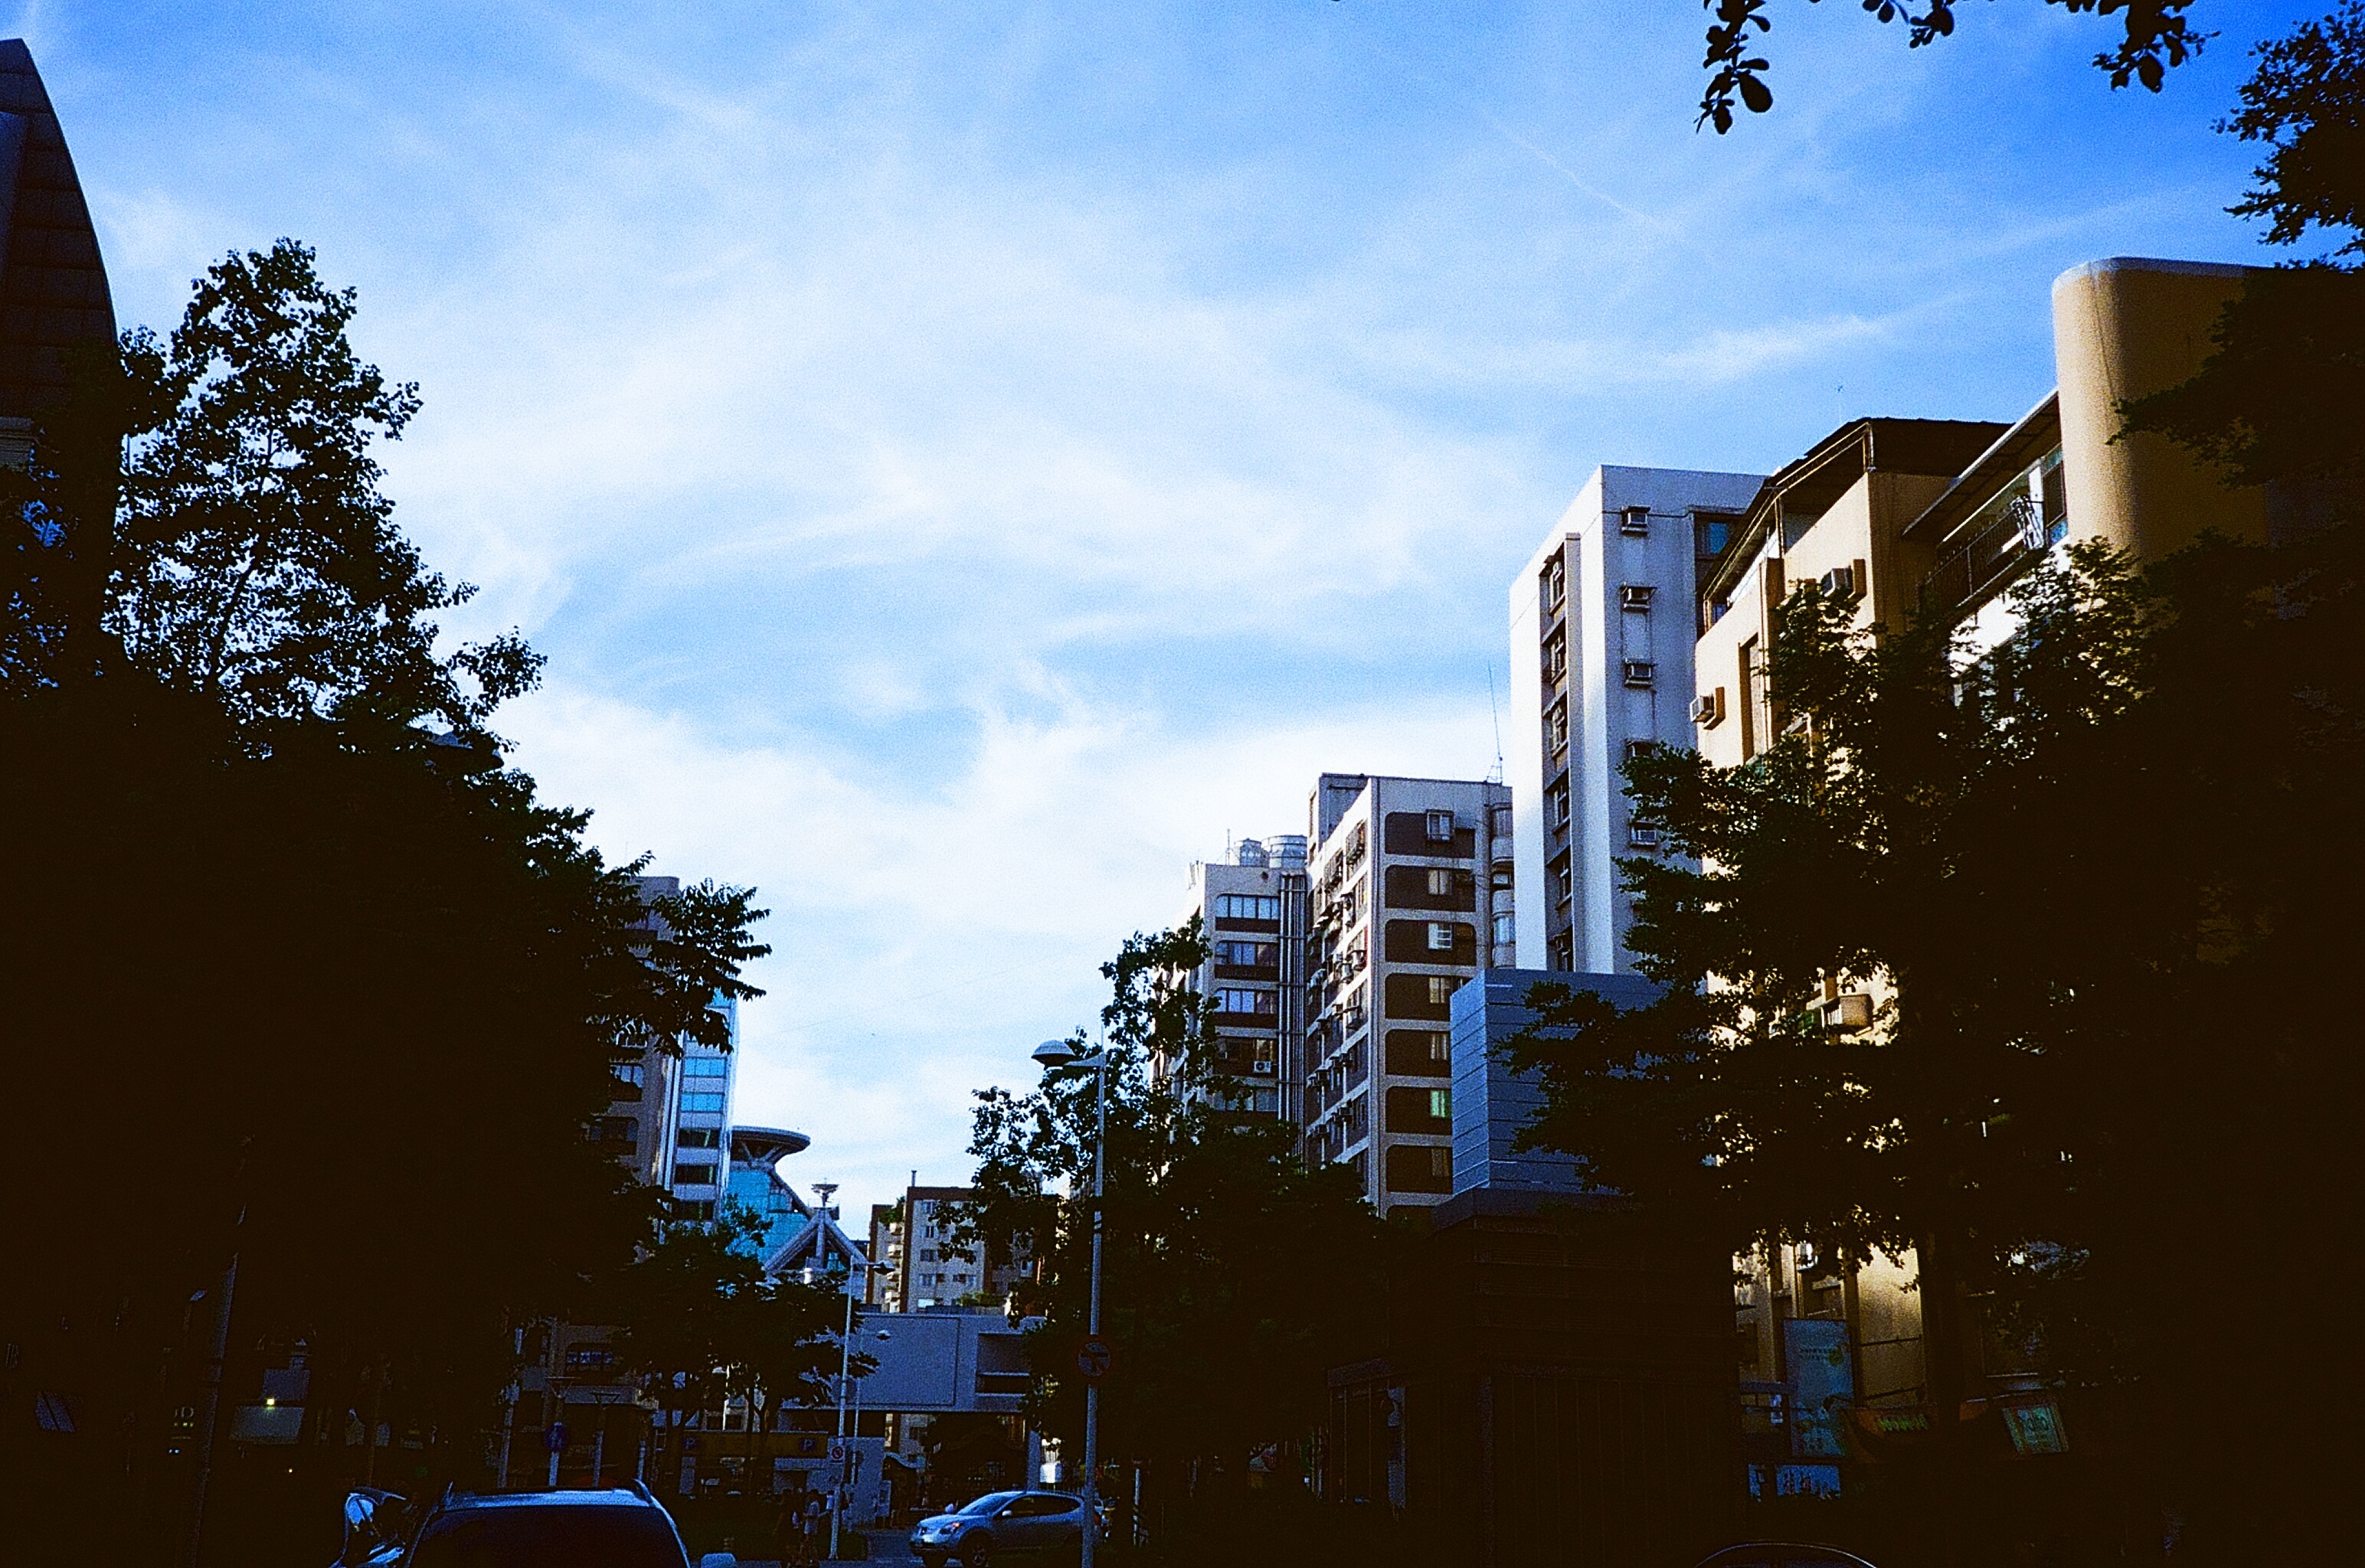
tree, architecture, sky, sunset, skyline, night, sunlight, morning, city, skyscraper, cityscape, downtown, dusk, evening, reflection, tower block, metropolis, neighbourhood, urban area, residential area, human settlement, metropolitan area